Grace Church (Manhattan)

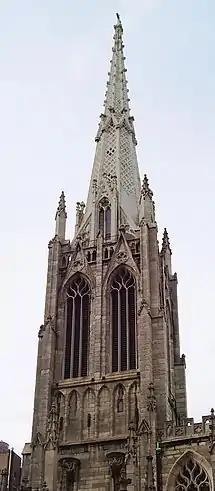
The marble steeple was installed in 1883, and had its lean fixed in 2003.

Like Trinity and the First Presbyterian Church, Grace Church spun off new congregations by building chapels elsewhere in the city. Its first chapel was on Madison Avenue at East 28th Street, built in 1850. The congregation became the Church of the Incarnation in 1852 and built its own sanctuary, and the chapel, which is no longer extant, was renamed the Church of the Atonement.